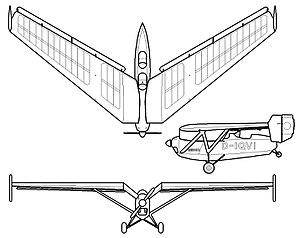
Le Gotha Go 147 est un avion militaire de l'entre-deux-guerres expérimental allemand.